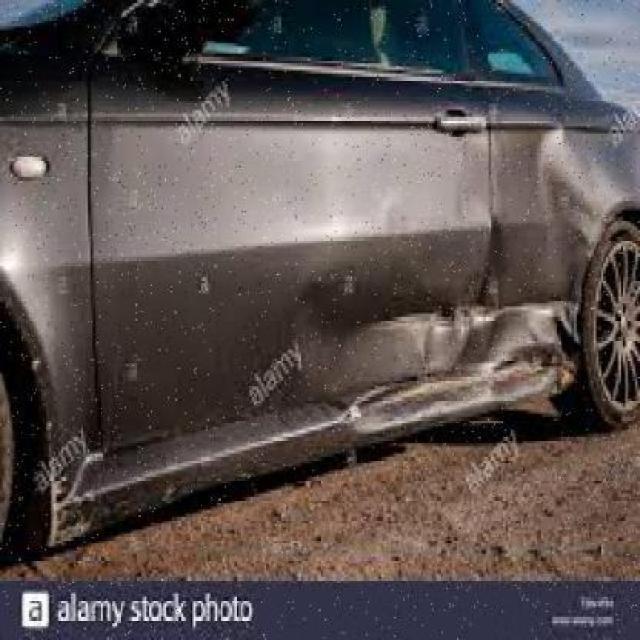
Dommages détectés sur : porte avant gauche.
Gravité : mineur